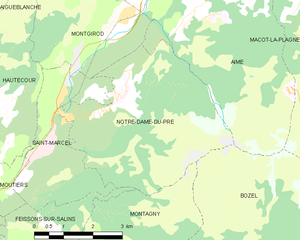
Carte des communes françaises